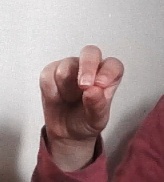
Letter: gaaf